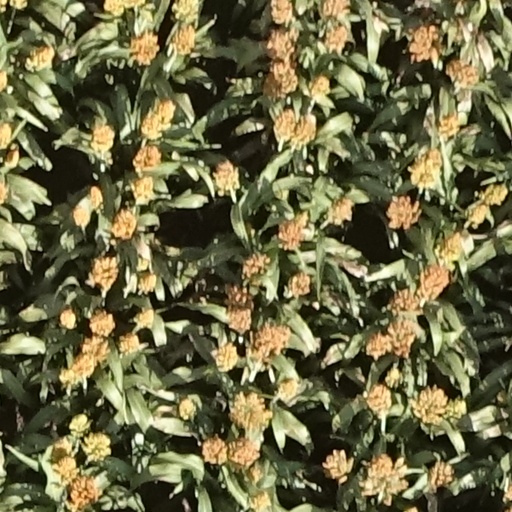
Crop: sorghum